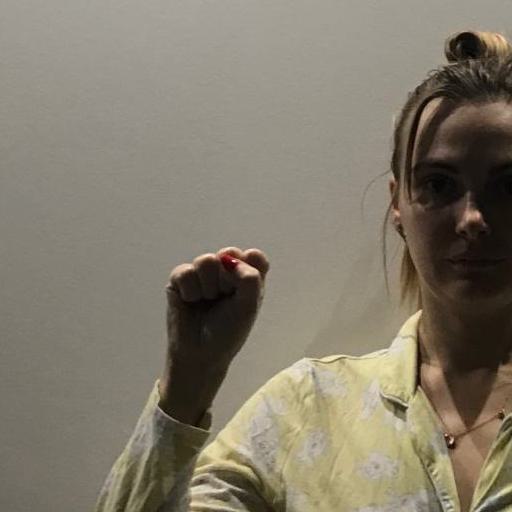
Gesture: fist